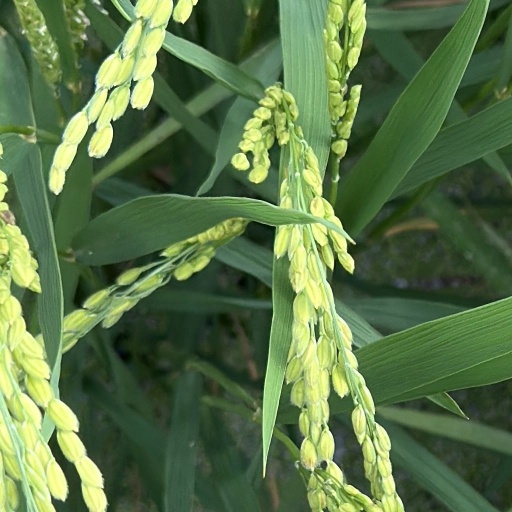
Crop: rice